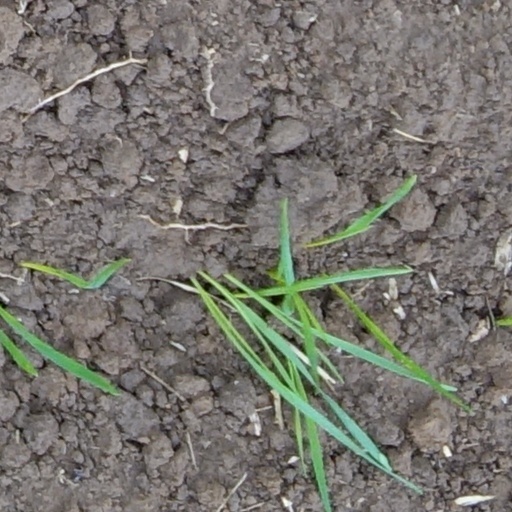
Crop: wheat